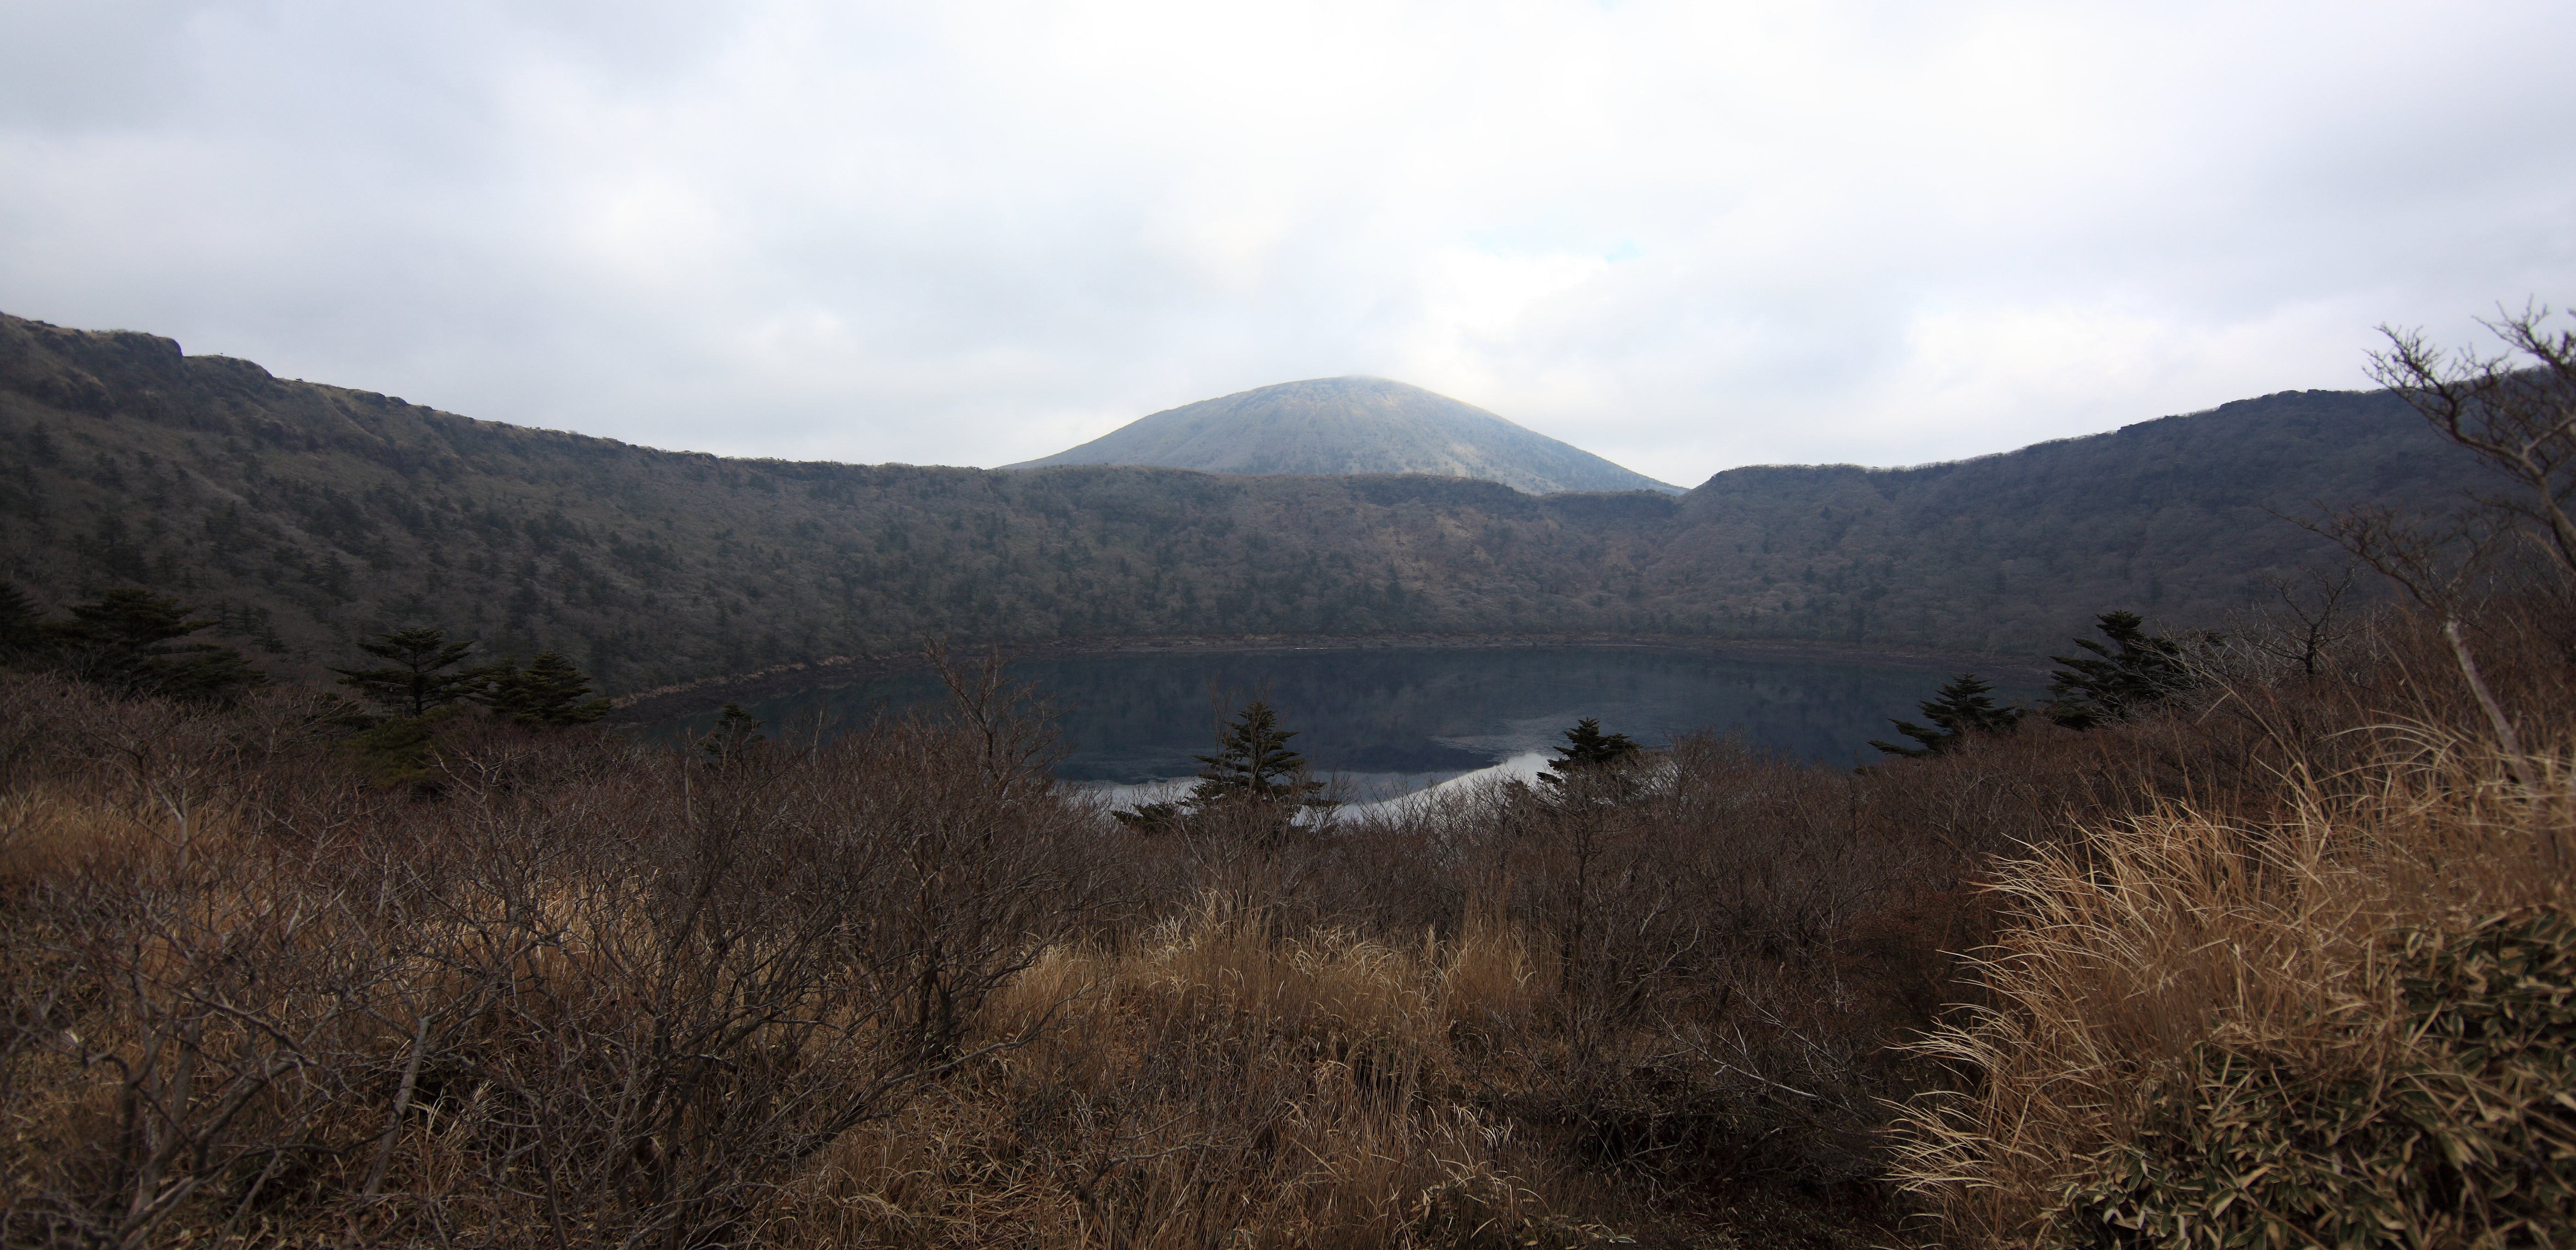
landscape, nature, wilderness, walking, mountain, trail, hill, lake, adventure, view, valley, mountain range, high, reservoir, highland, ridge, plateau, 5d, hires, fell, loch, markii, hi, res, resolution, landform, atmospheric phenomenon, mountainous landforms